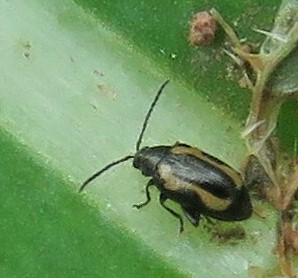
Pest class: striped_flea_beetle